Dudley Wood Stadium

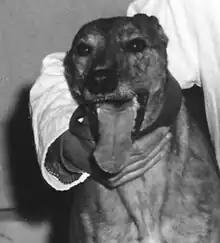
1969 Golden Hammer winner Discretions

Cradley Heath closed its doors in 1995 and the stadium was demolished in 1998 by the new owners (Barratt Homes), despite not receiving planning permission for their home development project.